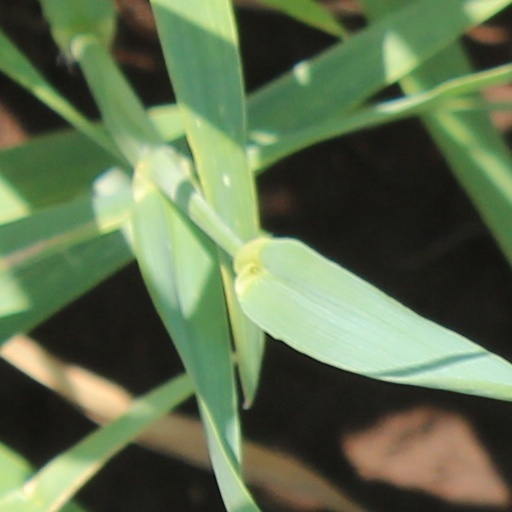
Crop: wheat